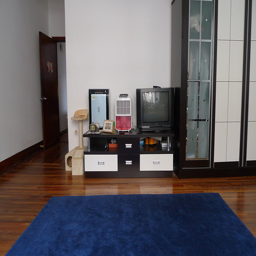
There is a carpet in the middle of the room.
A room with a blue rug and various appliances on a dresser.
A living room has wood floors and a large blue rug.
An empty room with a cluttered stand in the corner.
A view of living room with a blue rug.